Bourbonnais

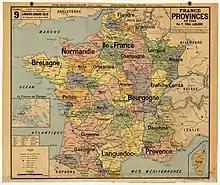
1789 Map of the Provinces of France

The title of the ruler of the Bourbonnais between 913 and 1327, was Sire de Bourbon (Seigneur de Bourbon).